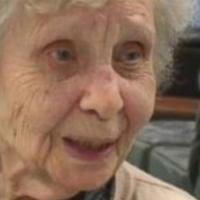
Age group: age 80 +